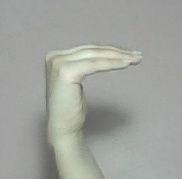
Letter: haa